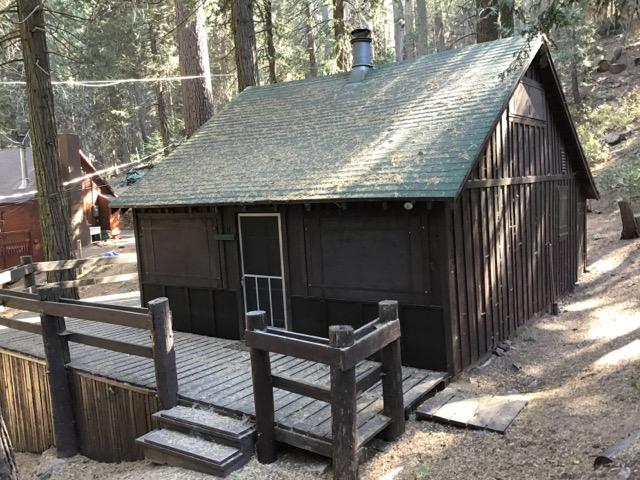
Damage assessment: no_damage